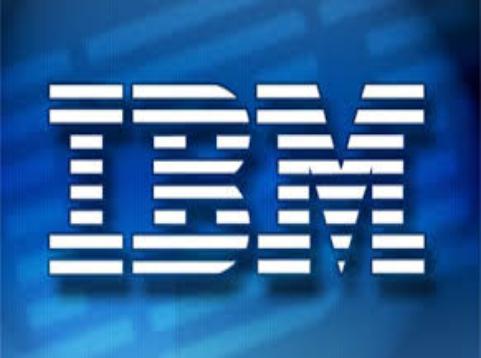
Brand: IBM
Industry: Electronic